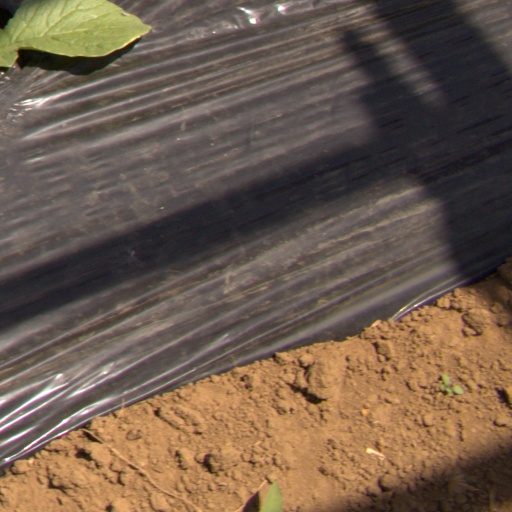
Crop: Jerusalem artichoke